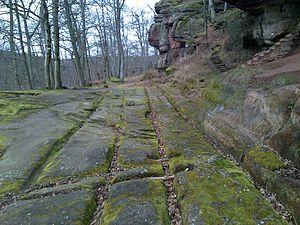
Col de Saverne - Randonnée Club Vosgien -Ornières de la route des évêques
Le col de Saverne est un col du massif des Vosges situé dans le département du Bas-Rhin, entre les communes de Saverne et d'Ottersthal.
Le charron, ou maître charron, était un artisan spécialiste du bois et du métal. Il concevait, fabriquait, entretenait ou adaptait, réparait les véhicules avant la motorisation, parmi lesquels les voitures communes de transport ou de charge et les engins agricoles et artisanaux : chariot à timon et quatre roues, charrette à brancards, char à bancs, corbillard, binard, tombereau, wagons, charrue simple ou à avant-train, brouette, civière à roues à seize rais, etc.
L'oppidum du Fossé des Pandours est un centre urbain du peuple celtique des Médiomatriques, établi près du col de Saverne, sur le territoire des communes actuelles de Saverne et d'Ottersthal.